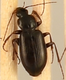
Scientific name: Calathus advena
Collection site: Rocky Mountains NEON (RMNP), plot RMNP_014